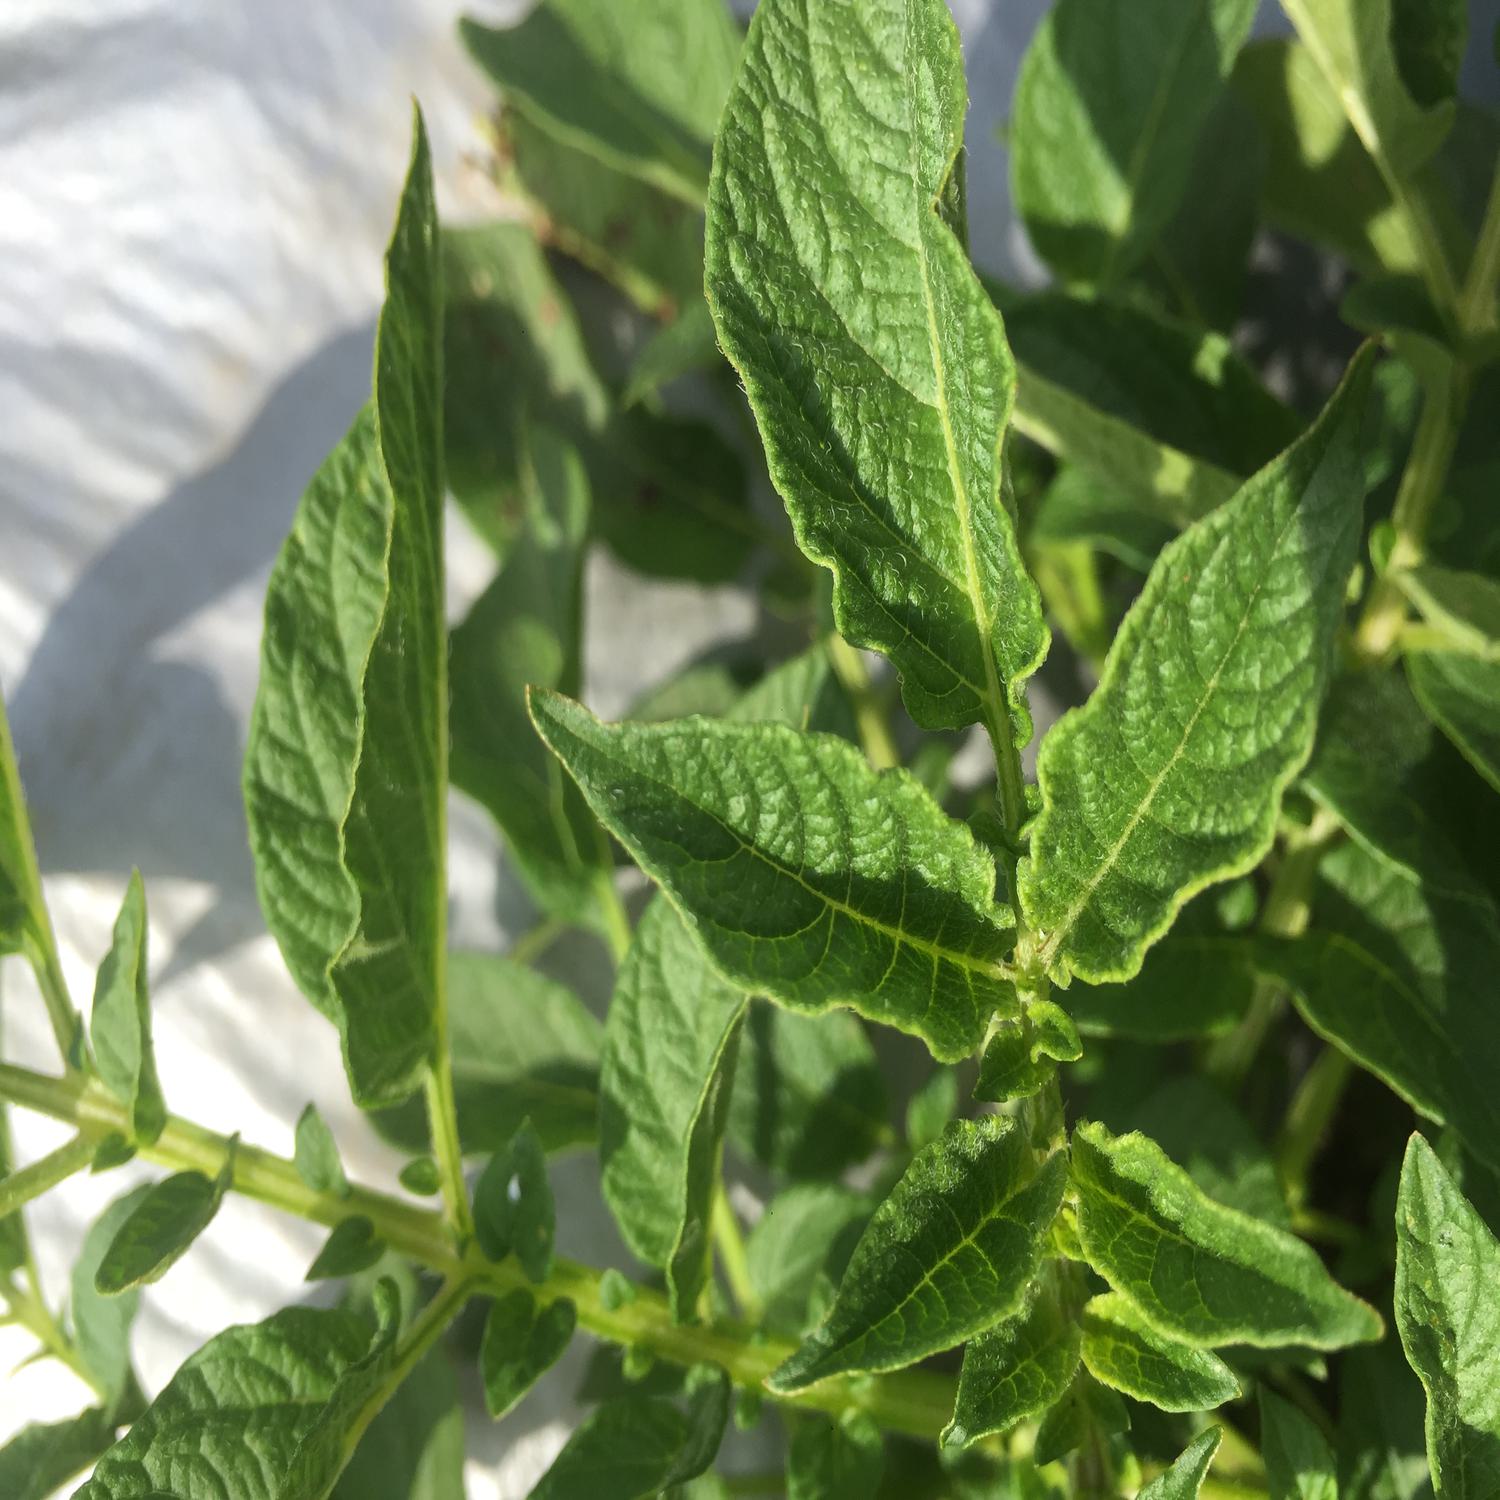
Label: Virus